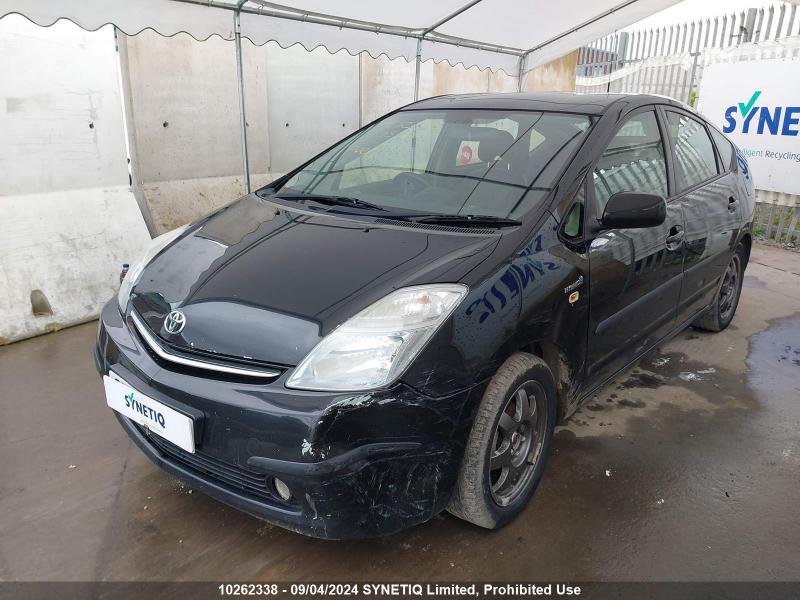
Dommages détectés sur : aile avant gauche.
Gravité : majeur